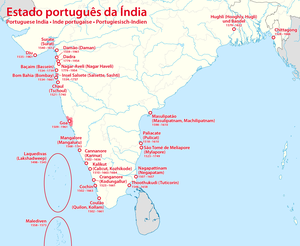
Portugisisk Indien
Portugisisk Indien gennem tiden
Portugisisk Indiens geografiske placering
Portugisisk Indien var Portugals koloniale besiddelser i Indien. Da Indien blev selvstændig i 1947, inkluderede portugisisk Indien et antal enklaver på Indiens vestkyst. Enklaverne omfattede Goa, Daman, Diu samt Dadra og Nagar Haveli, som ligger inde i landet fra Daman. Portugisisk Indiens territorier omtales sommetider bare som Goa.